Nae Ionescu

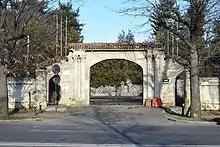
The entrance of Nae Ionescu's villa in Băneasa

Born in Brăila, Ionescu studied Letters at the University of Bucharest until 1912. Upon graduation, he was appointed teacher at the Matei Basarab High School in Bucharest. When World War I began, he traveled to Germany for additional studies at the University of Göttingen. Romania's entry into the war on the Entente side prevented him from returning, but he was awarded a doctorate in philosophy in 1919 from the University of Munich. His thesis was entitled "Die Logistik als Versuch einer neuen Begründung der Mathematik" ("Formal logic as an attempt at a new foundation of mathematics").